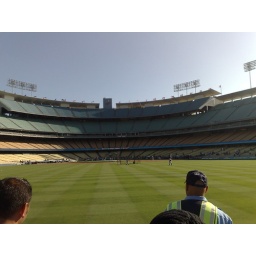
well almost....its still batting practice, standing at the warning track in center field